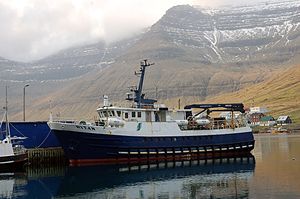
Fugloy / Samfærdsel
Postbåden Ritan
Fugloy er Færøernes østligste ø og hører til Norderøernes region. Øen udgør Fugloyar kommuna, der er Færøernes mindste målt i indbyggertal. Den 11,2 km² store Fugloy er den mindste i regionen Norðoyar, og ligger helt nordøst i øriget. Øens befolkning på ca. 40 indbyggere er fordelt på bygderne Kirkja og Hattarvík. Fugloy er med sine 37 indbyggere per 1. januar 2013 den mindste kommune på Færøerne. Befolkningstætheden er 4,0 pr km².